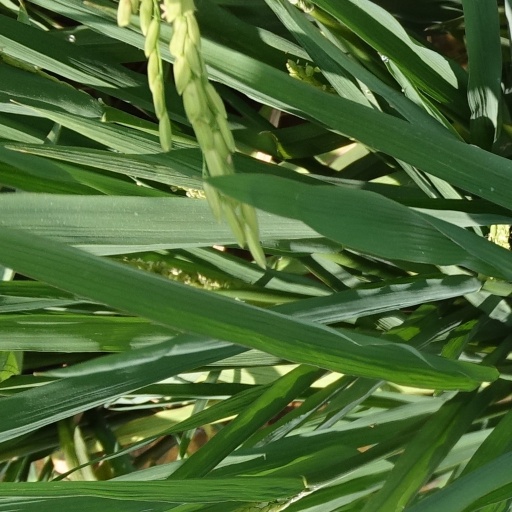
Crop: rice